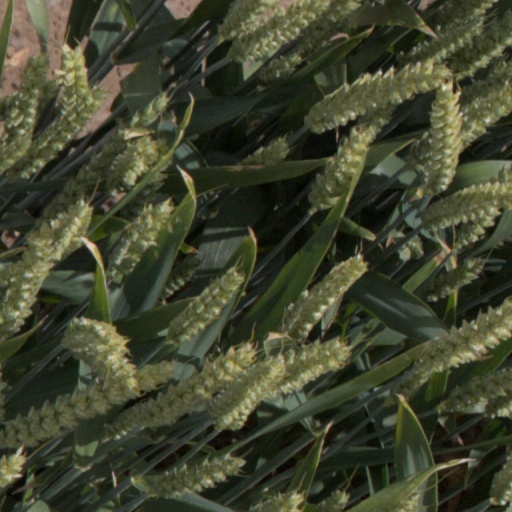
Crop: wheat